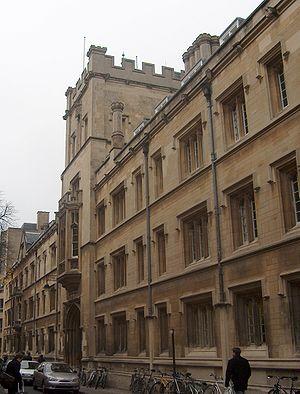
John Ronald Reuel Tolkien [ d͡ʒɒn ˈɹʷɒnld ˈɹʷuːəl ˈtʰɒlkiːn], plus connu sous la forme J. R. R. Tolkien, est un écrivain, poète, philologue, essayiste et professeur d’université britannique, né le 3 janvier 1892 à Bloemfontein et mort le 2 septembre 1973 à Bournemouth. Il est principalement connu pour ses romans Le Hobbit et Le Seigneur des anneaux.